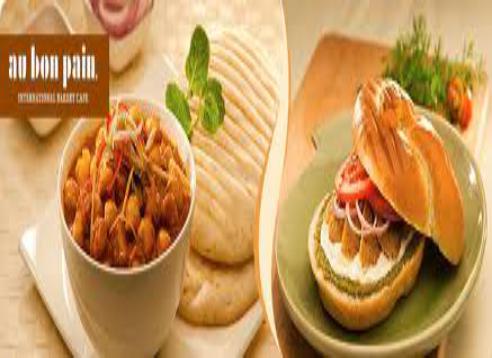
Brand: Au Bon Pain
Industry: Food